Right angle

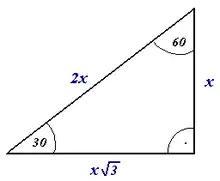
Another option of diagrammatically indicating a right angle, using an angle curve and a small dot

In Unicode, the symbol for a right angle is . It should not be confused with the similarly shaped symbol . Related symbols are , , and .